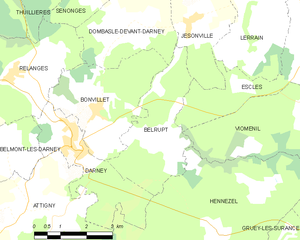
Carte des communes françaises Belrupt